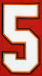
Number: 5